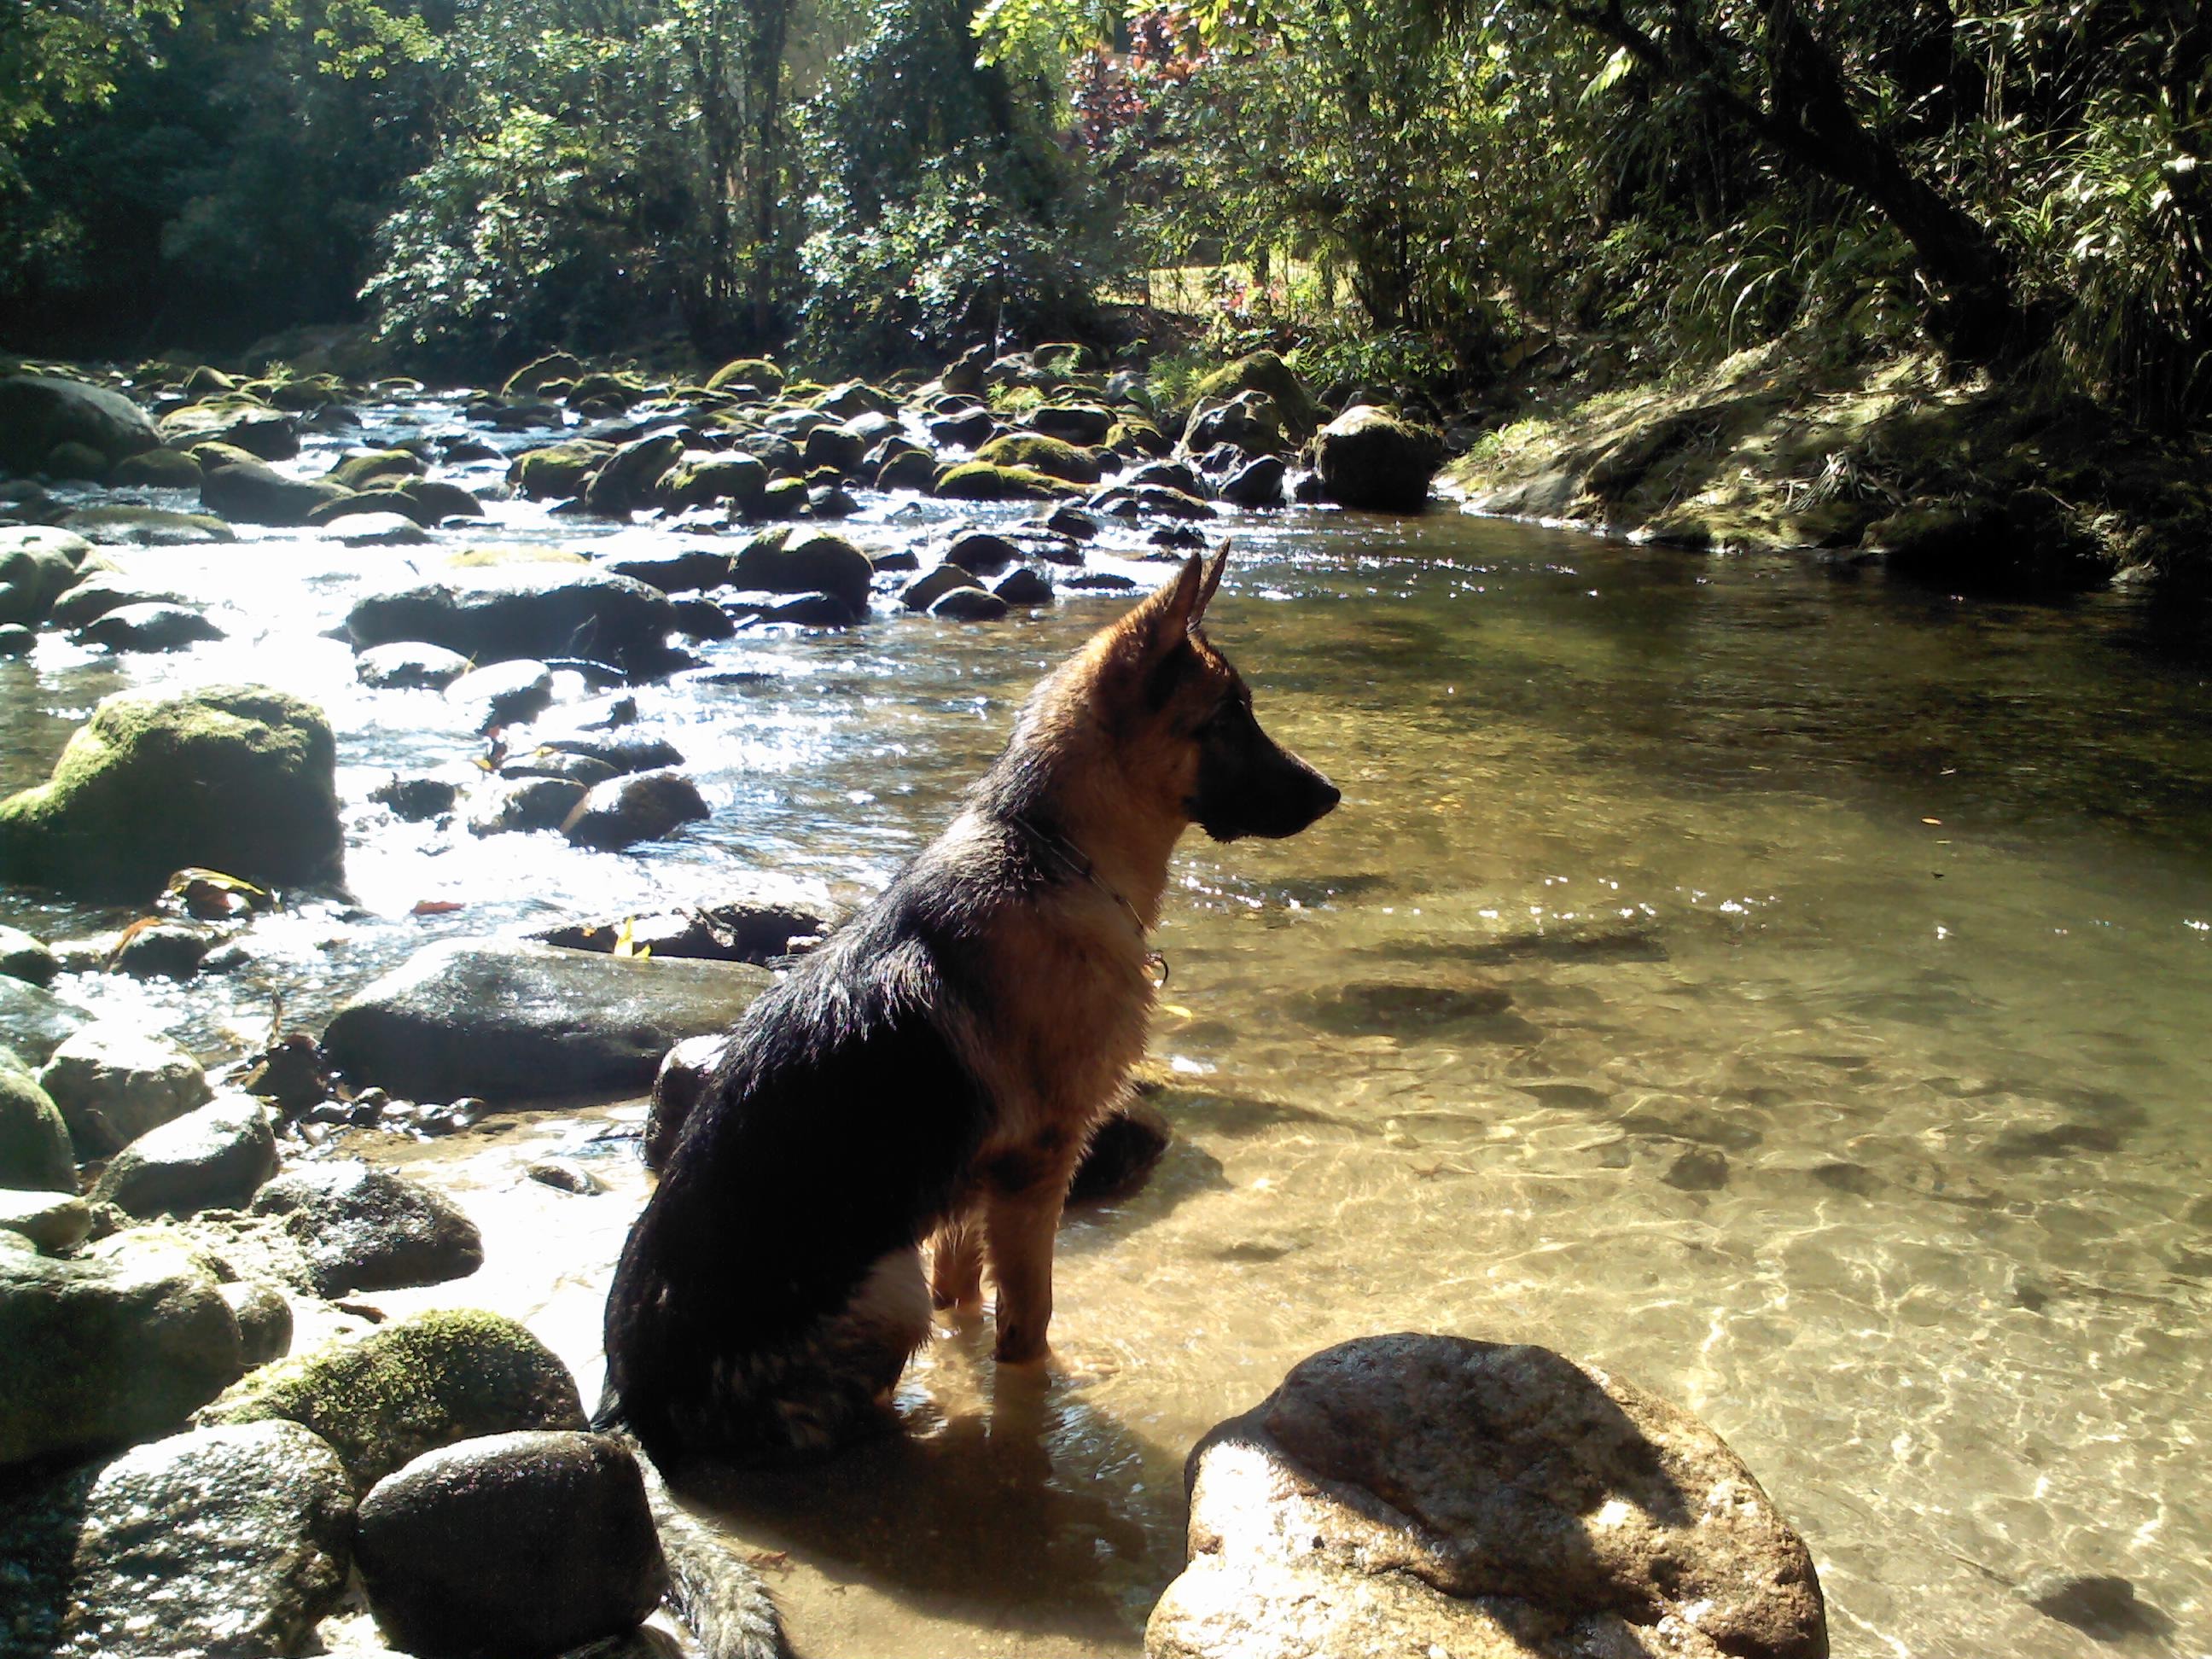
water, wilderness, dog, river, wildlife, stream, zoo, jungle, body of water, rio